Campus of Stony Brook University

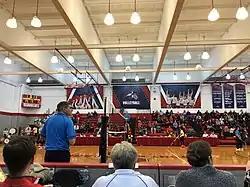
Pritchard Gymnasium

The Kenneth P. LaValle Stadium is the main athletic stadium for Stony Brook's Division I athletic teams, the Seawolves. With a seating capacity of 12,300, it is the largest outdoor facility in Suffolk County. It hosts home games for Stony Brook's football, men's and women's soccer and men's and women's lacrosse teams. It was constructed in 2002 at a cost of $22 million and named after senator Kenneth LaValle, who secured the funding for the stadium. Its most recent expansion came in 2017, when 2,000 seats were added to the north end zone along with a new concessions and restroom facility. A new turf field was installed in 2018. LaValle Stadium has also hosted official NCAA championship games, such as the Final Four of the NCAA Division I Women's Lacrosse Championship in 2012 and 2018.